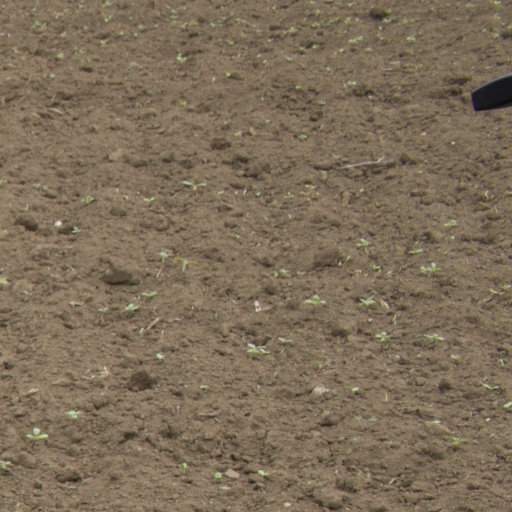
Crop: Jerusalem artichoke